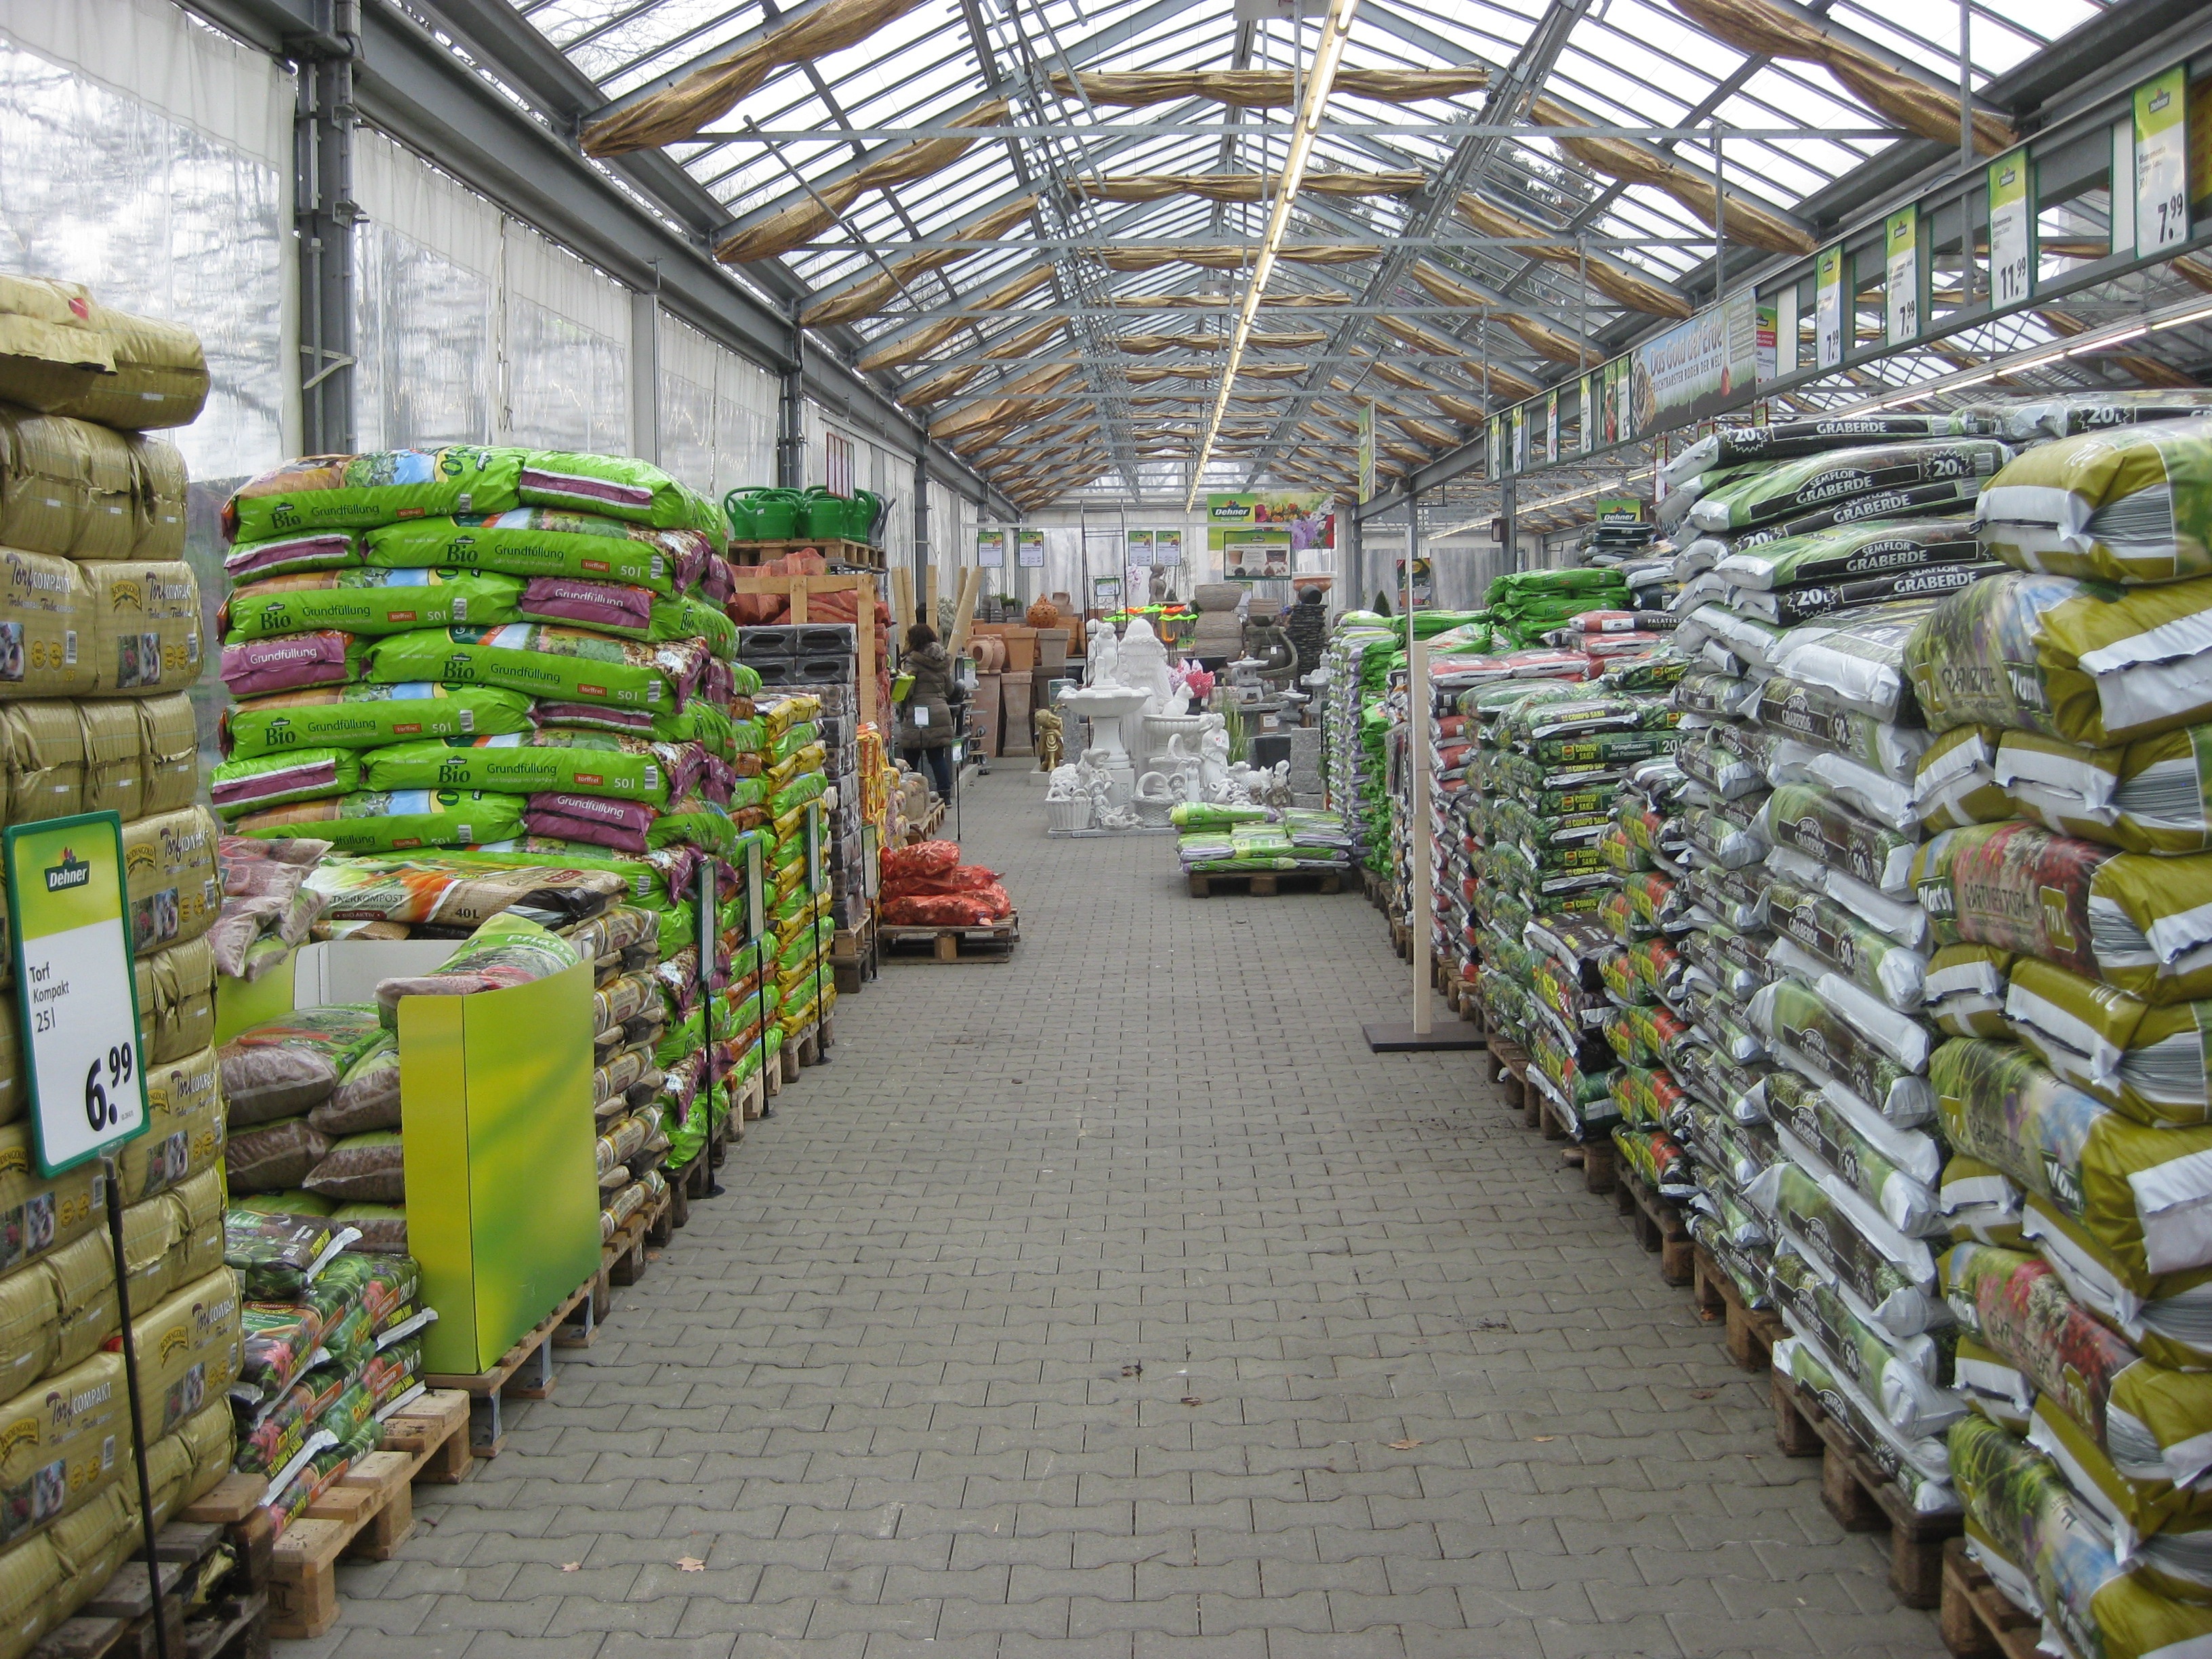
outdoor, music, business, warehouse, aisle, earth, supermarket, trade, sale, department, gang, dehner, zoo department, purchase and sale